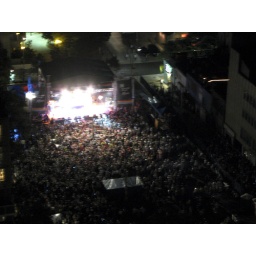
Deborah Cox at Toronto Pride 2009 from a balcony of a near by building